Hostile Terrain 94

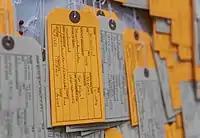

The Undocumented Migration Project (UMP) is an internationally-known research-education-art collective founded by Jason De León in 2009. The work of the UMP has been featured in numerous academic publications, documentary features, and popular media outlets including The New York Times, RadioLab, and the BBC. De León is professor of Anthropology and Chicana/o Studies at UCLA. He is the author of the award-winning book "The Land of Open Graves: Living and Dying on the Migrant Trail" (UC Press 2015), co-curator of the exhibition "State of Exception/Estado de Excepción," a National Geographic Emerging Explorer (2013), and a 2017 MacArthur Foundation Fellow. The pop-up installation "Hostile Terrain" is based on the multi-media exhibition of the same name co-produced by Michael Wells and Lucy Cahill.